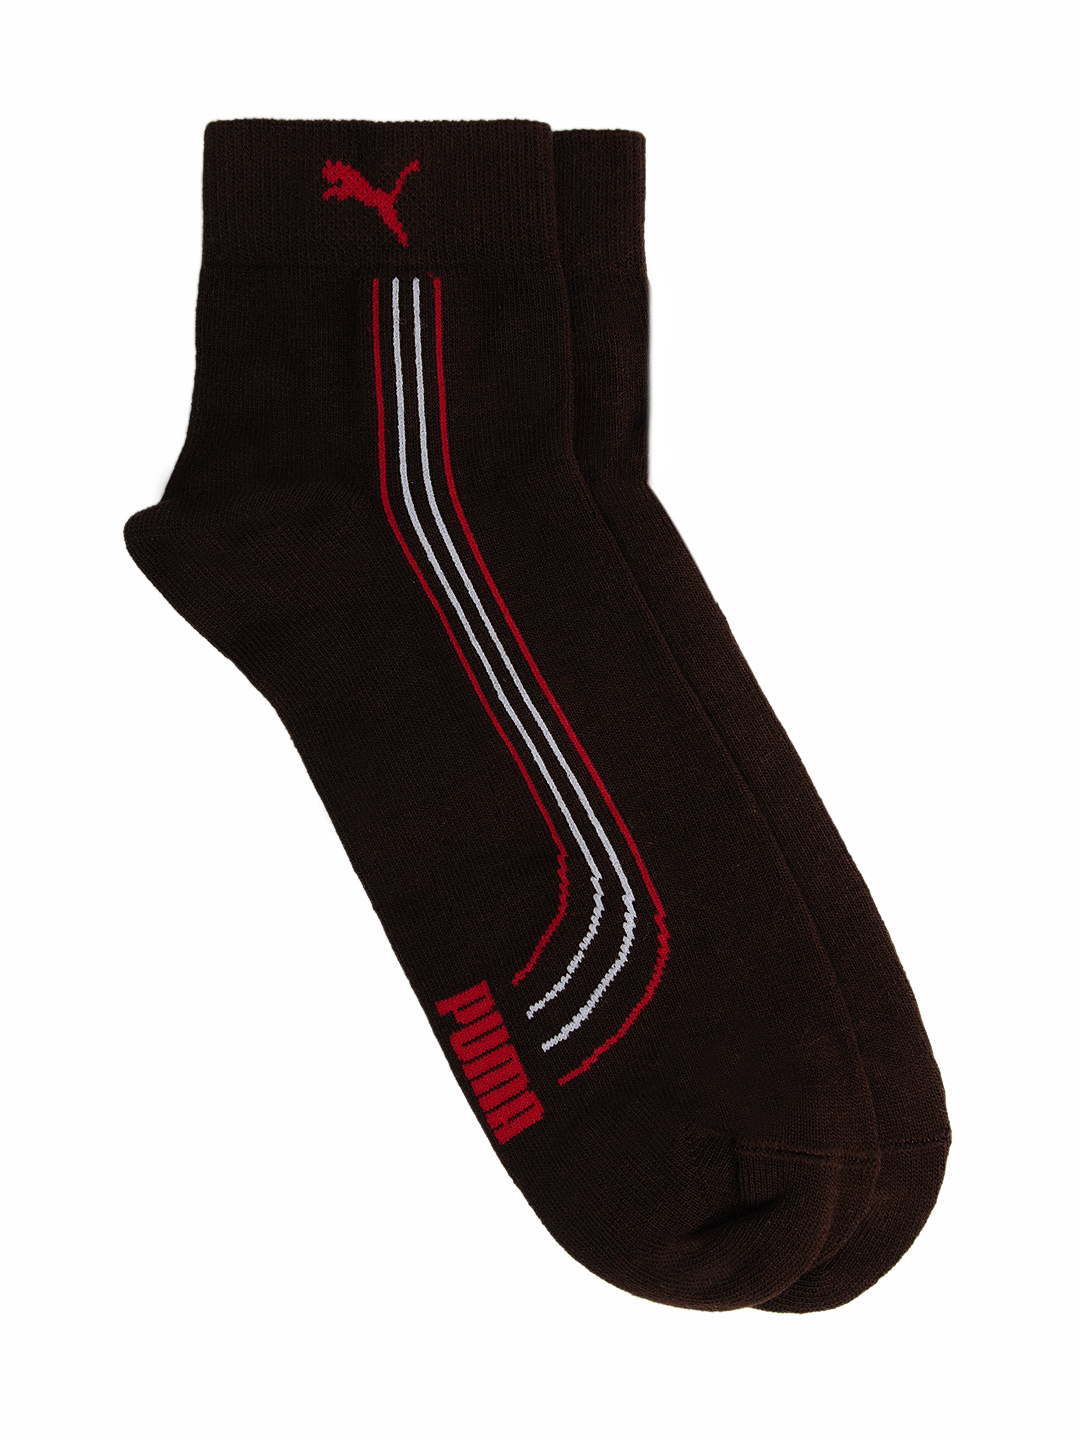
Puma Unisex FTPA Quarters Brown Socks
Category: Accessories / Socks / Socks
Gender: Unisex
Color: Brown
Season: Summer 2012
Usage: Casual